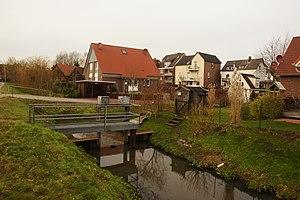
Hambourg (Finkenwerder), Allemagne: Ecluse de drainage au Dwarspriel près de Ploot